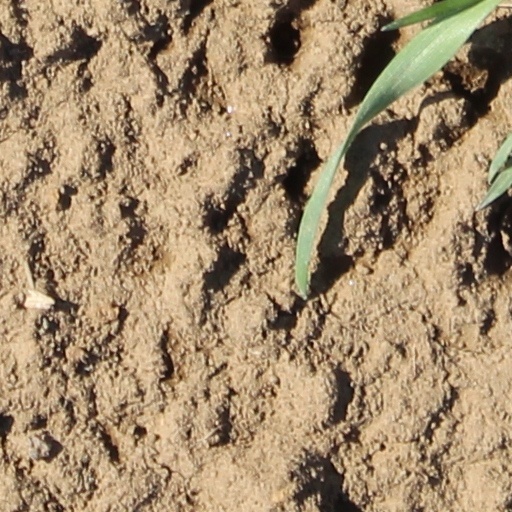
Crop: wheat